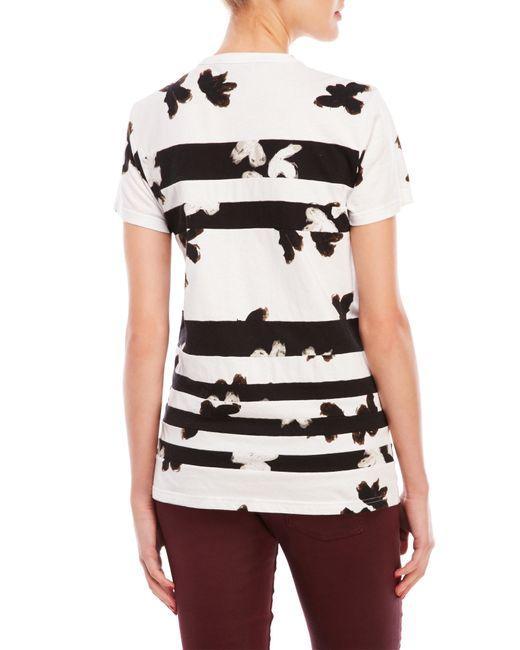
Weiße Baumwollbluse mit verschiedenen Designs in schwarzer Farbe